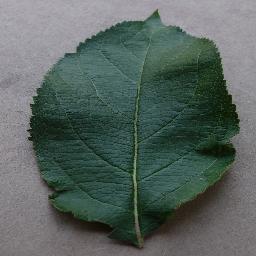
Label: Apple___healthy